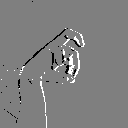
ASL letter: x